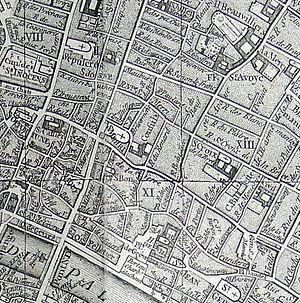
Plan de Paris de Vaugondy (quartier de Saint-Merri) - 1760
Le quartier Saint-Merri est le 13ᵉ quartier administratif de Paris, situé dans le 4ᵉ arrondissement.